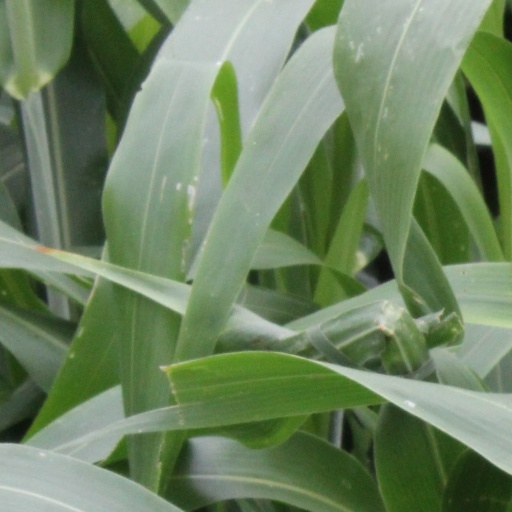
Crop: sorghum